Mark Dignam

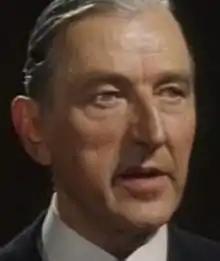
in "The Saint" (1968)

Born in London, the son of a salesman in the steel industry, Dignam grew up in Sheffield, and was educated at the Jesuit College, where he appeared in numerous Shakespearean plays.